Viscount Marchwood

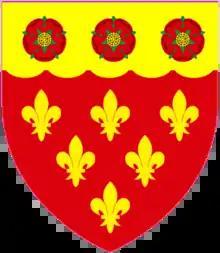
Shield of Arms

Viscount Marchwood, of Penang and of Marchwood in the County of Southampton, is a title in the Peerage of the United Kingdom. It was created in 1945 for the businessman and Conservative politician Frederick Penny, 1st Baron Marchwood. He had already been created a baronet, of Marchwood in the county of Southampton, in the Baronetage of the United Kingdom on 19 June 1933, and Baron Marchwood, of Penang and of Marchwood in the County of Southampton, in 1937, also in the peerage of the United Kingdom.